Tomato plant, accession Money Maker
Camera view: vertical (180 deg); turntable rotation: 330 degrees
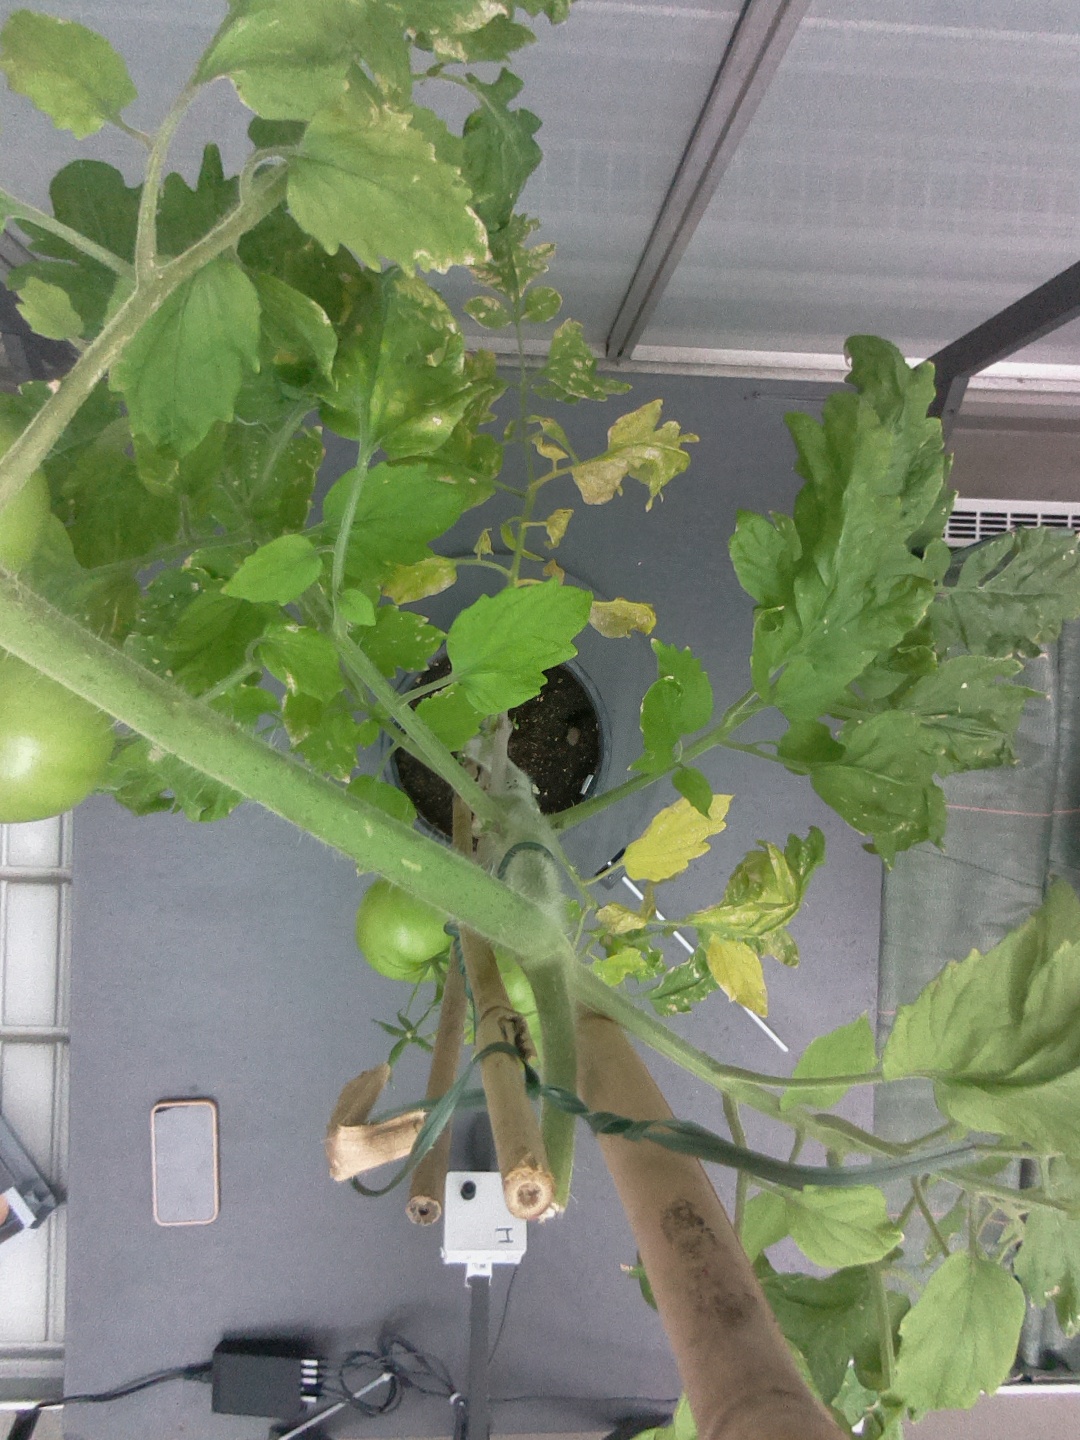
BBCH growth stage 79: 90% -100% of final fruit size